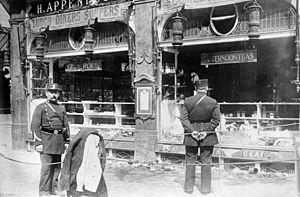
La mobilisation française de 1914 est l'ensemble des opérations au tout début de la Première Guerre mondiale qui permet de mettre l'armée et la marine françaises sur le pied de guerre, avec notamment le rappel théorique sous les drapeaux de tous les Français aptes au service militaire. Planifiée de longue date, l'affectation de chaque homme était prévue selon son âge et sa résidence.